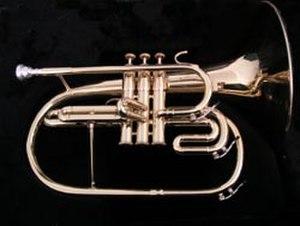
Le mellophone est un instrument de musique de la famille des cuivres, utilisé dans certains types de fanfares déambulatoires en remplacement du cor d'harmonie.